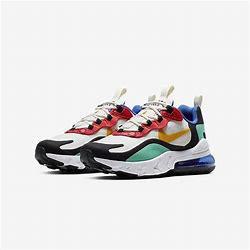
Brand: Nike
Model: Air Max 270 React